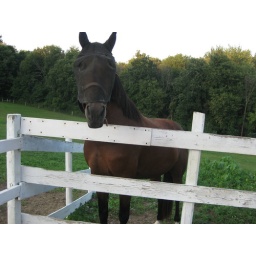
My cousin's horse in a pasture at my aunt's house